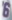
Number: 6